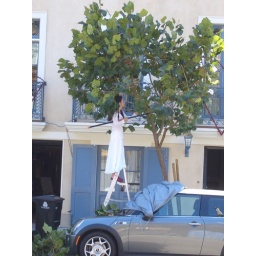
The prettiest dress ever worn by a person pruning a tree